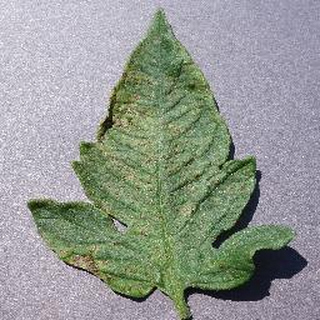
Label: tomato_septoria_leaf_spot